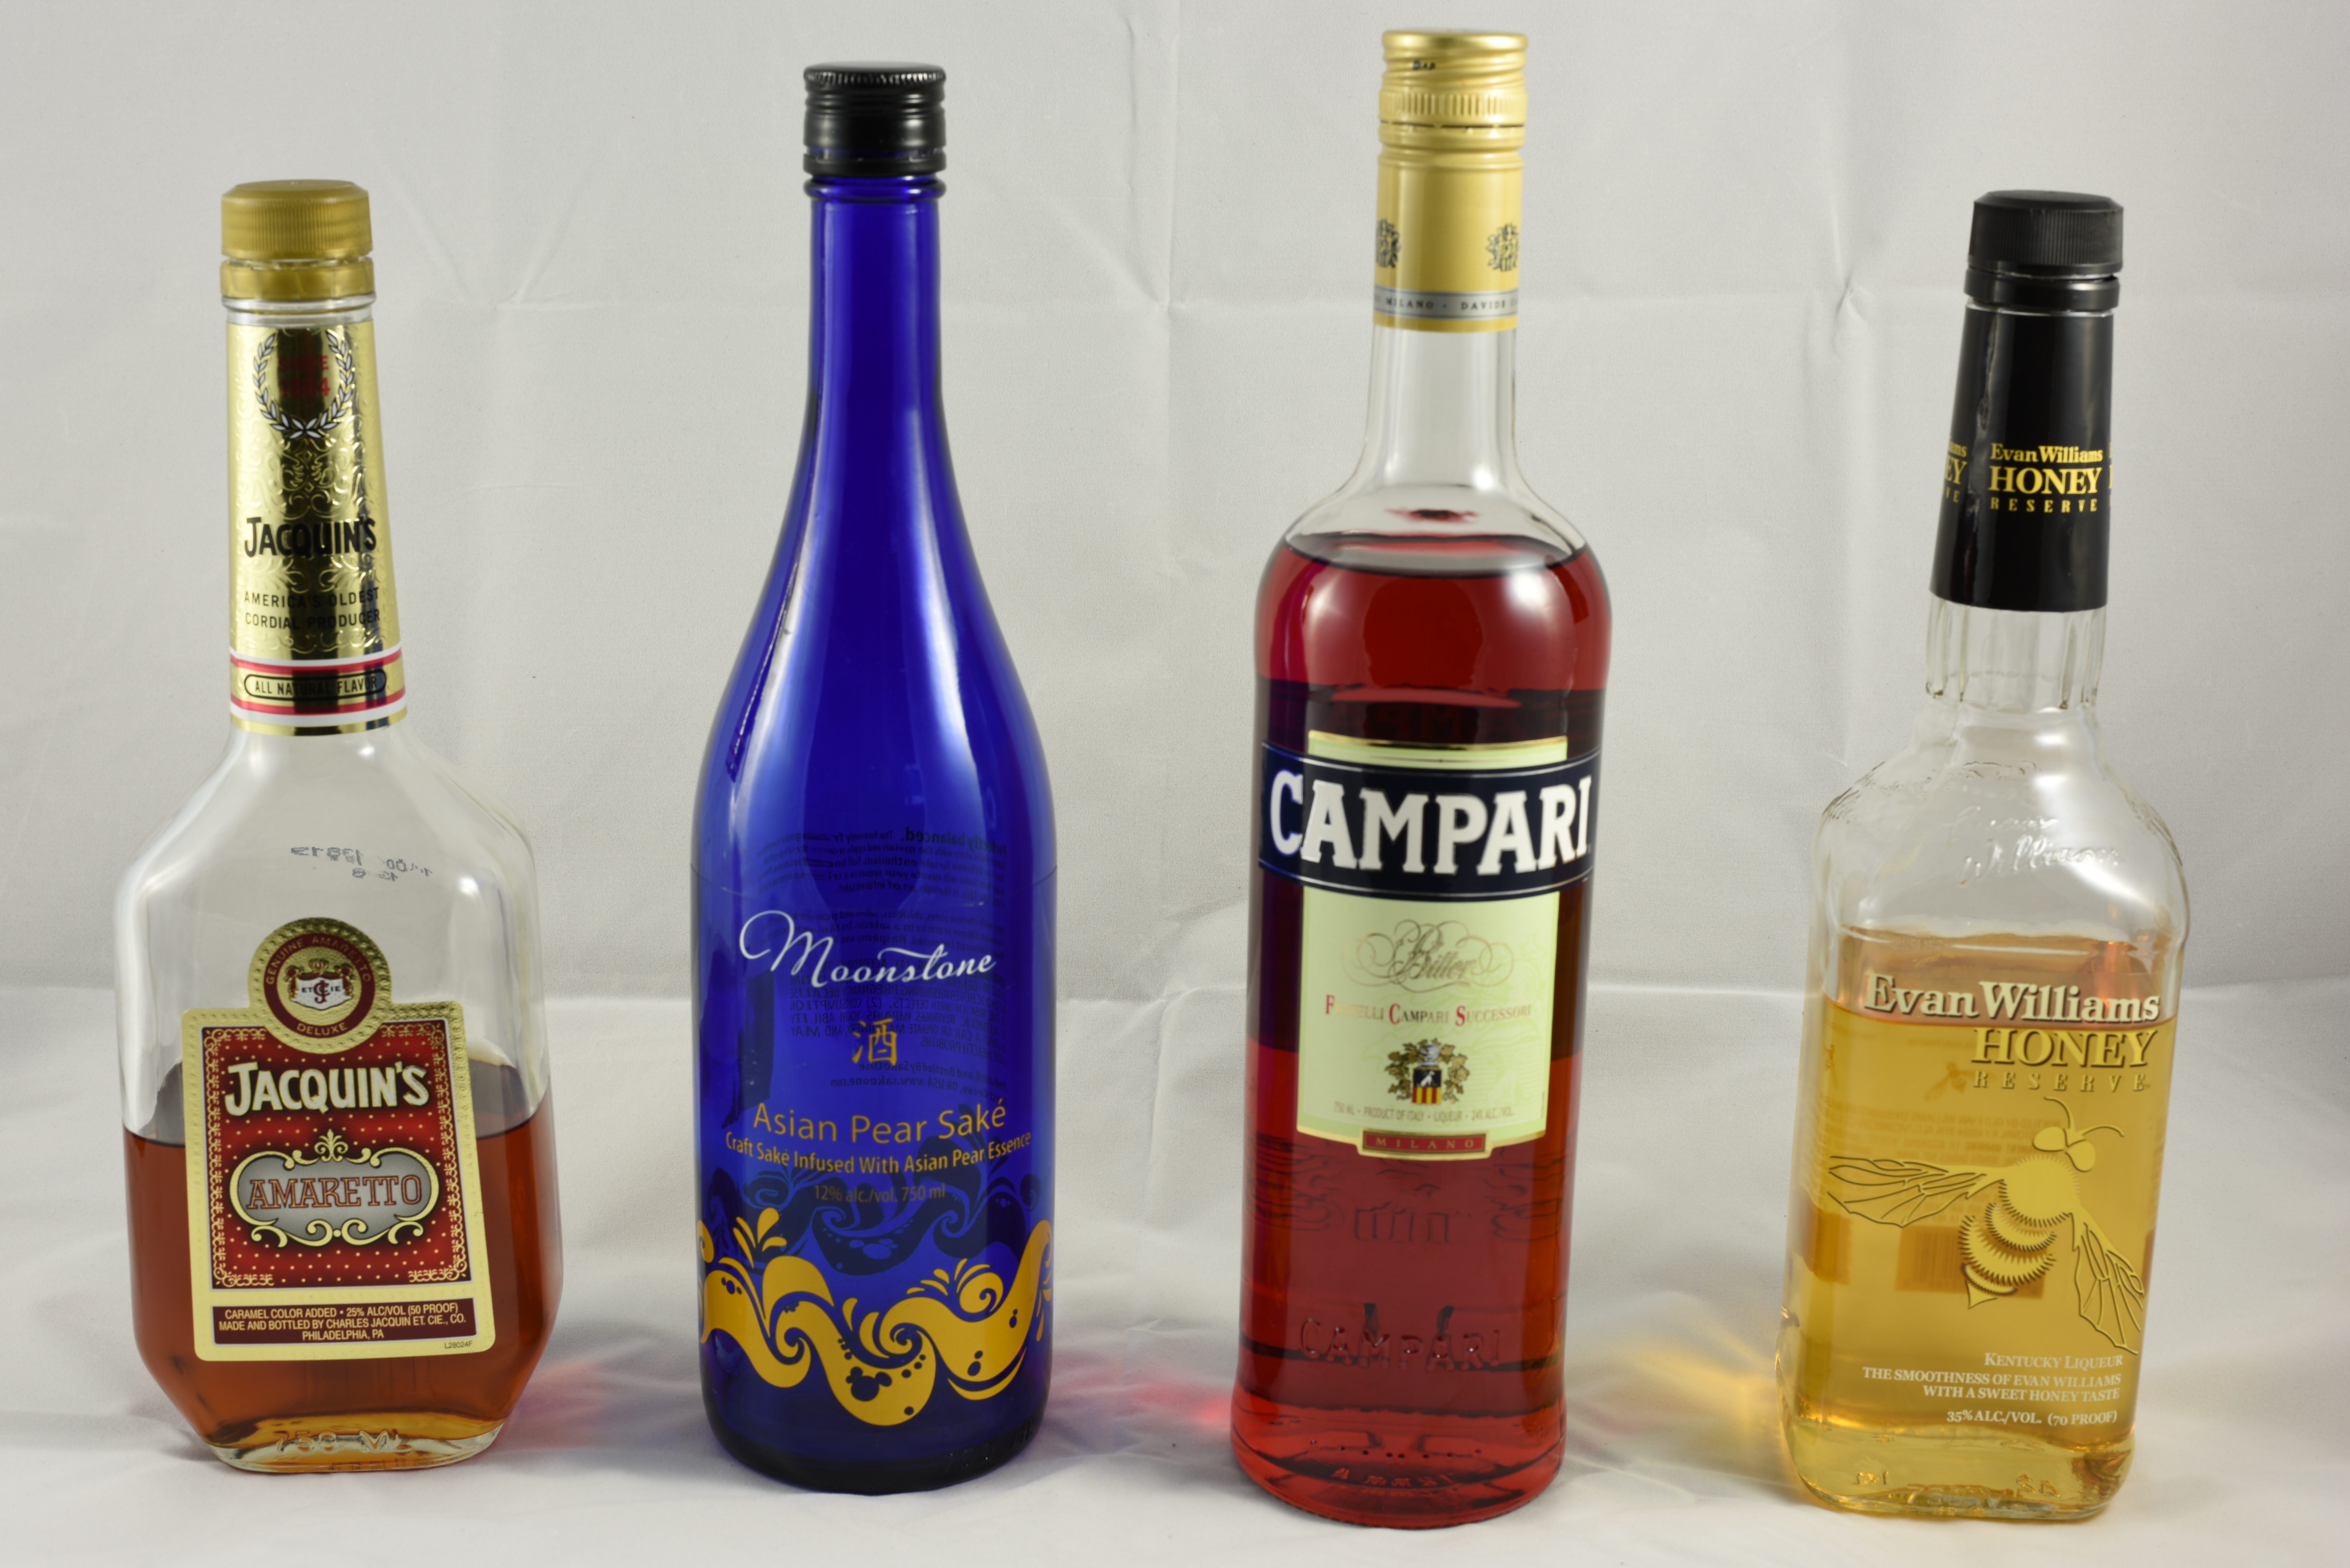
wine, glass, red, drink, bottle, blue, yellow, alcohol, liquor, wine bottle, glass bottle, product, alcoholic, bottles, whisky, liqueur, alcoholic beverage, glass bottles, campari, sake, food and wine, alcoholic drinks, rice wine, distilled beverage, amaretto, japanese sake, japanese wine, evan williams